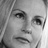
Emotion: sad